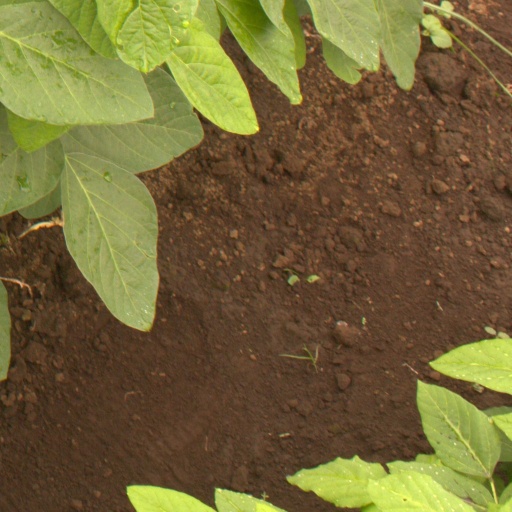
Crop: soybean